Holden

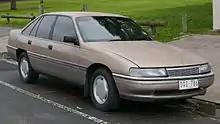
The second generation Commodore "(VN Calais pictured)" overcame the previous generation's width problems.

The 1980s were challenging for Holden and the Australian automotive industry. The Australian Government tried to revive the industry with the Button car plan, which encouraged car makers to focus on producing fewer models at higher, more economical volumes, and to export cars. The decade opened with the shut-down of the Pagewood, New South Wales production plant and introduction of the light commercial Rodeo, sourced from Isuzu in Japan. The Rodeo was available in both two- and four-wheel drive chassis cab models with a choice of petrol and diesel powerplants. The range was updated in 1988 with the TF series, based on the Isuzu TF. Other cars sourced from Isuzu during the 1980s were the four-wheel drive Jackaroo (1981), the Shuttle (1982) van and the Piazza (1986) three-door sports hatchback. The second generation Holden Gemini from 1985 was also based on an Isuzu design, although, its manufacture was undertaken in Australia.